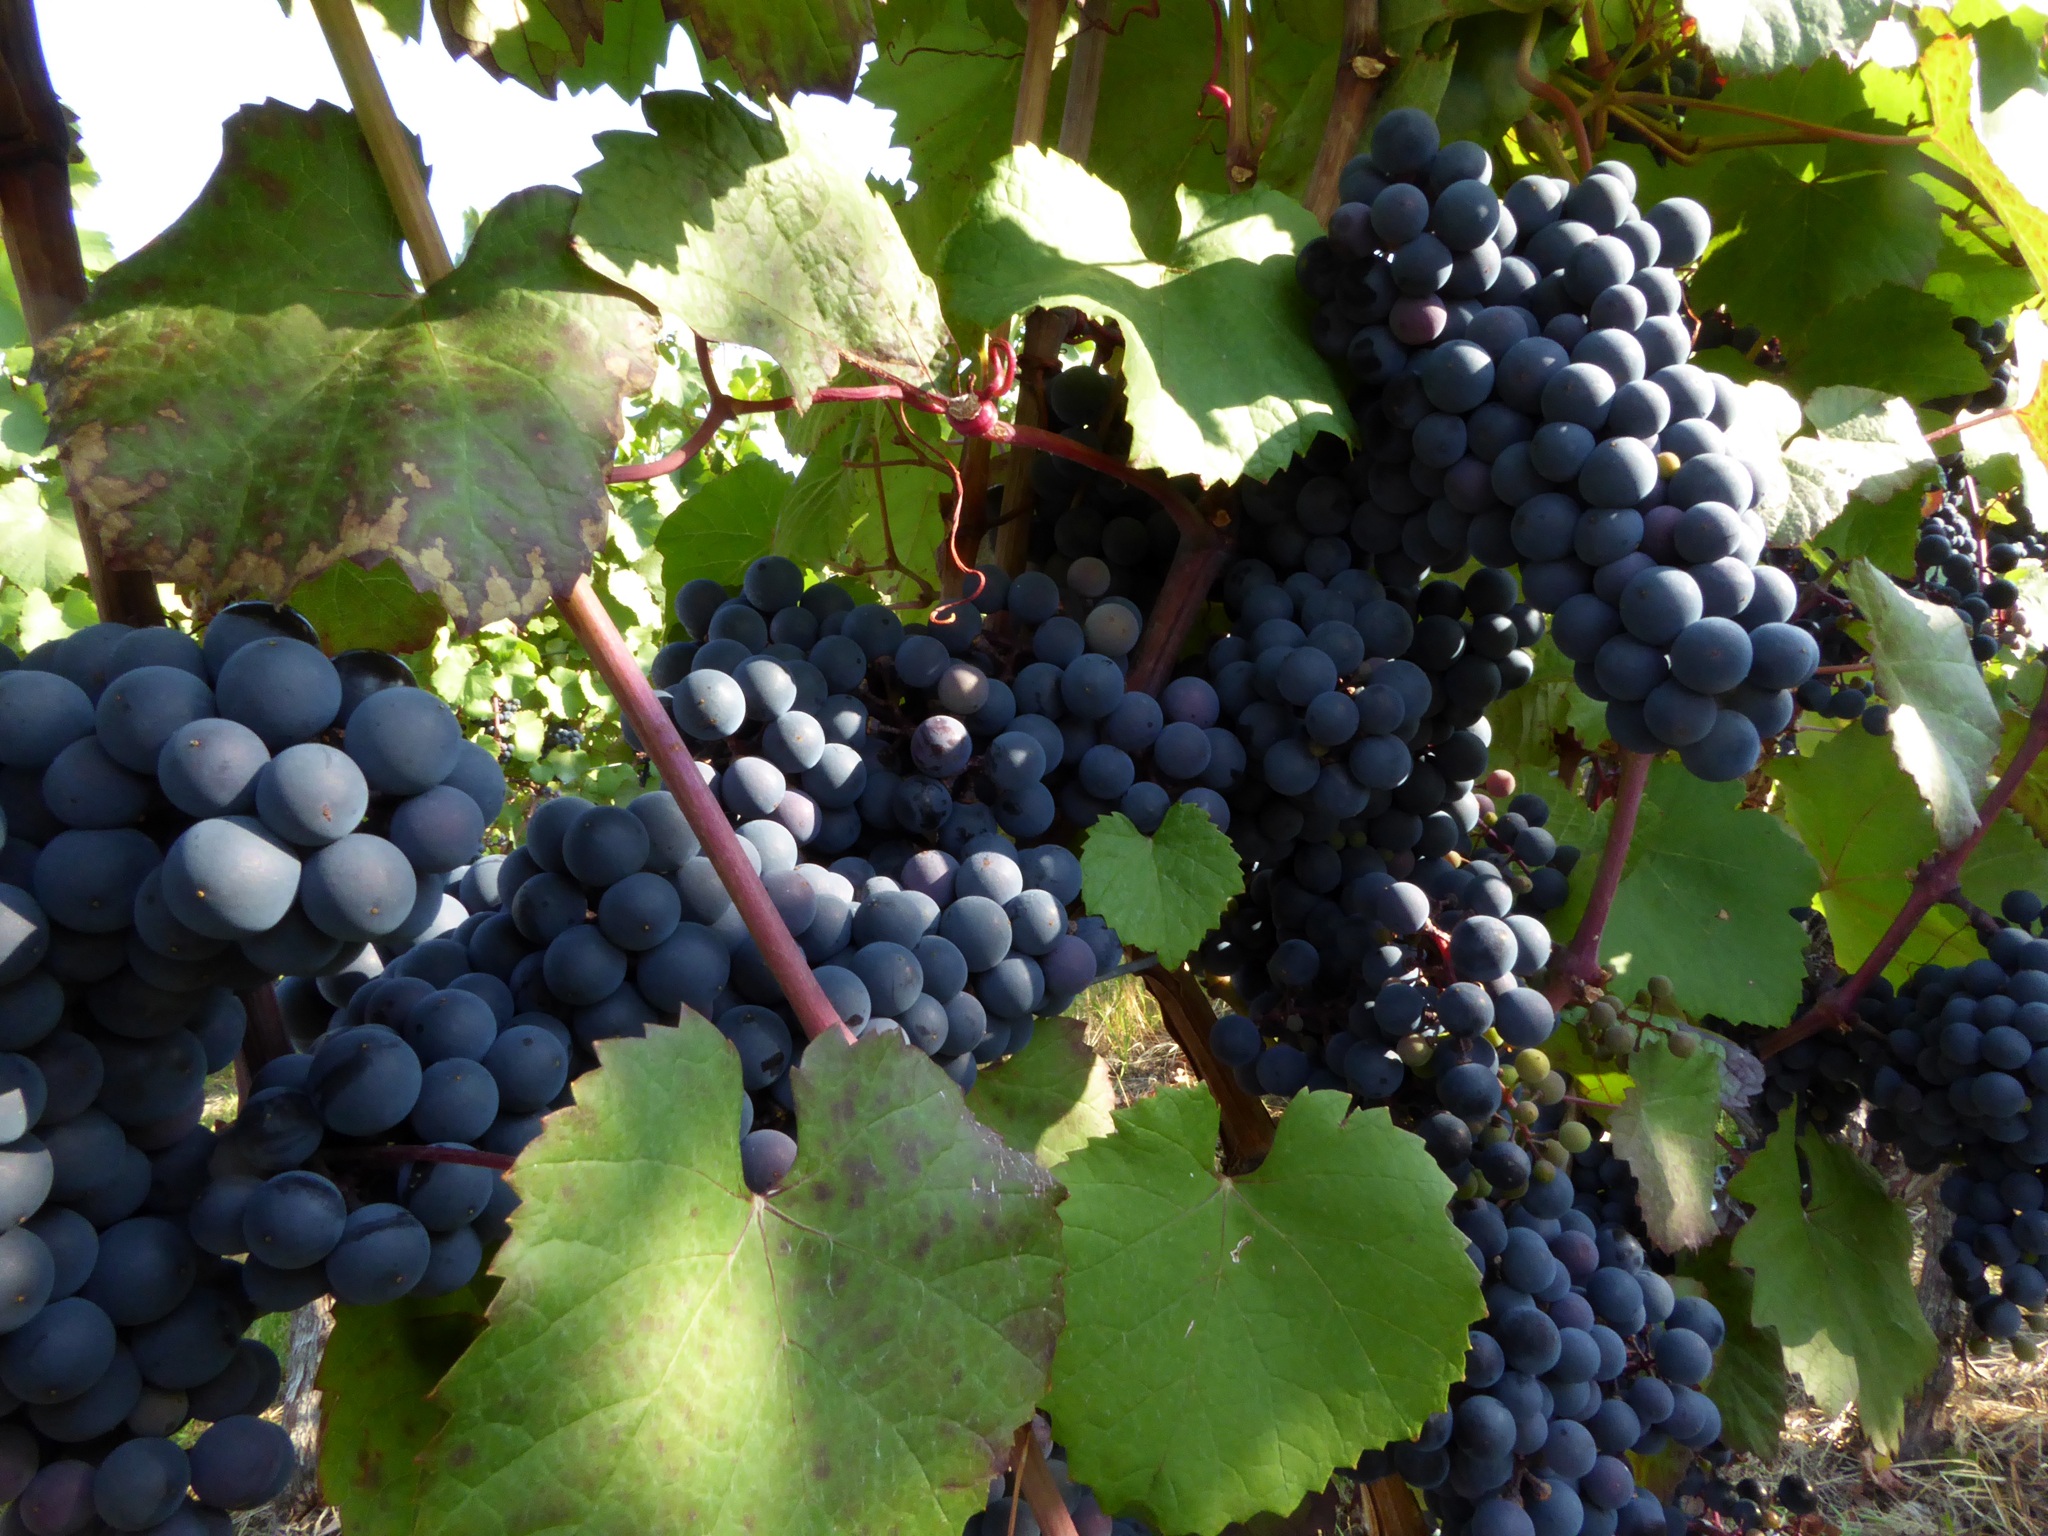
plant, grape, vine, vineyard, wine, fruit, food, red, harvest, produce, agriculture, shrub, grapes, rebstock, flowering plant, vitis, sultana, land plant, grapevine family, zante currant